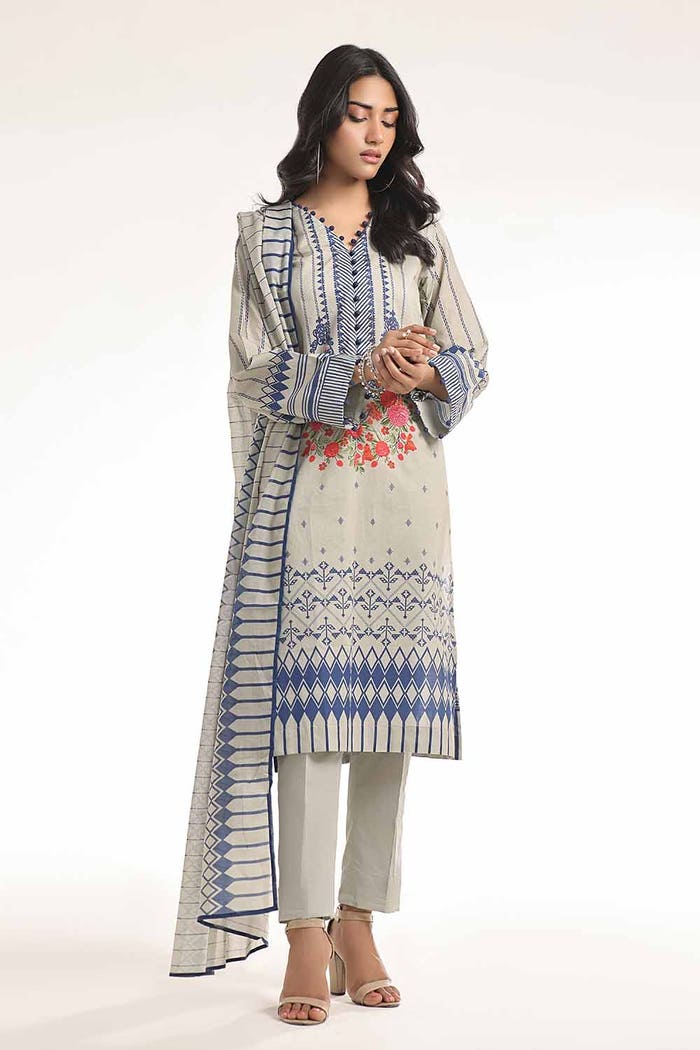
beige multi embroidered salwar suit